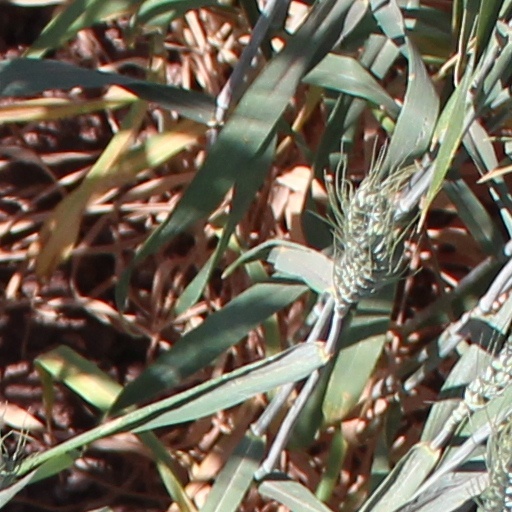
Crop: wheat